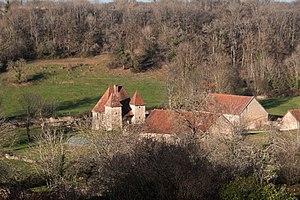
Manoir de Gincey, vue vers le N-N-O depuis la butte de Mont-Saint-Jean.
Mont-Saint-Jean est une commune française située dans le canton d'Arnay-le-Duc du département de la Côte-d'Or, en région Bourgogne-Franche-Comté.